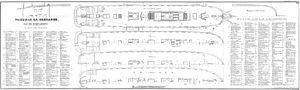
La Bretagne est un vaisseau rapide mixte de 130 canons à trois ponts inspiré du Napoléon, mais conçu par l'ingénieur polytechnicien Jules Marielle et lancé en 1855. La décision de le motoriser a été prise après la mise sur cale. Il est seul de son type. La machine de 1 200 CV comprenait un « appareil évaporatoire » de huit corps de chaudières à cinq fourneaux chacun, et qui permettait de filer 13,5 nœuds environ avec de bons chauffeurs. Il consommait 150 tonnes de charbon par 24 heures. L'hélice à deux ailes doubles pouvait être remontée afin de ne pas gêner la marche à la voile. La machine était composée de deux cylindres.